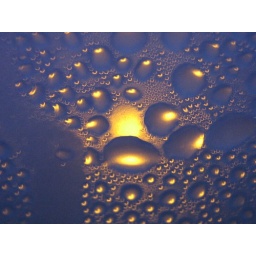
water in a garden lamp (check the full size photo - it's not out of focus!:)